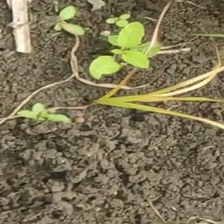
Weed species: Lavhala_(Cyperus_Rotundus)